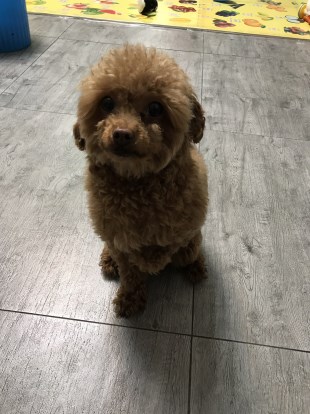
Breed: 7449-n000128-teddy